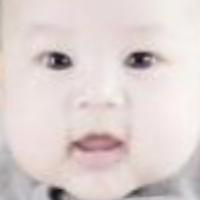
Age group: age 01-10